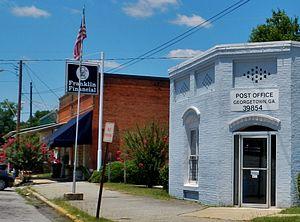
La ville américaine de Georgetown est le siège du comté de Quitman, dans l’État de Géorgie. Lors du recensement de 2000, sa population s’élevait à 973 habitants.